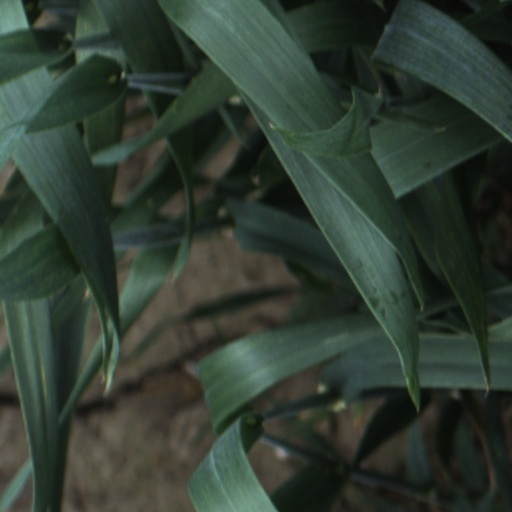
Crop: wheat